Unitarian Universalist Church of Buffalo

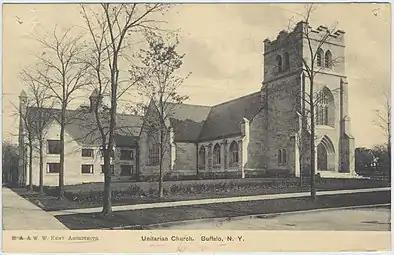
Unitarian Church of Buffalo

The sanctuary and building was completed in 1906 on land donated by John J. Albright, who built the Albright–Knox Art Gallery in Buffalo, New York completed in 1905. In 1908, Col. Charles Clifton paid the remaining $25,000 of the mortgage on the church building on the condition that the pews would be forever free.